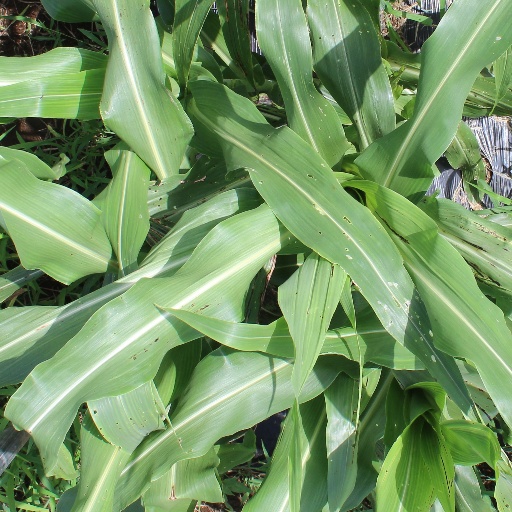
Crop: sorghum